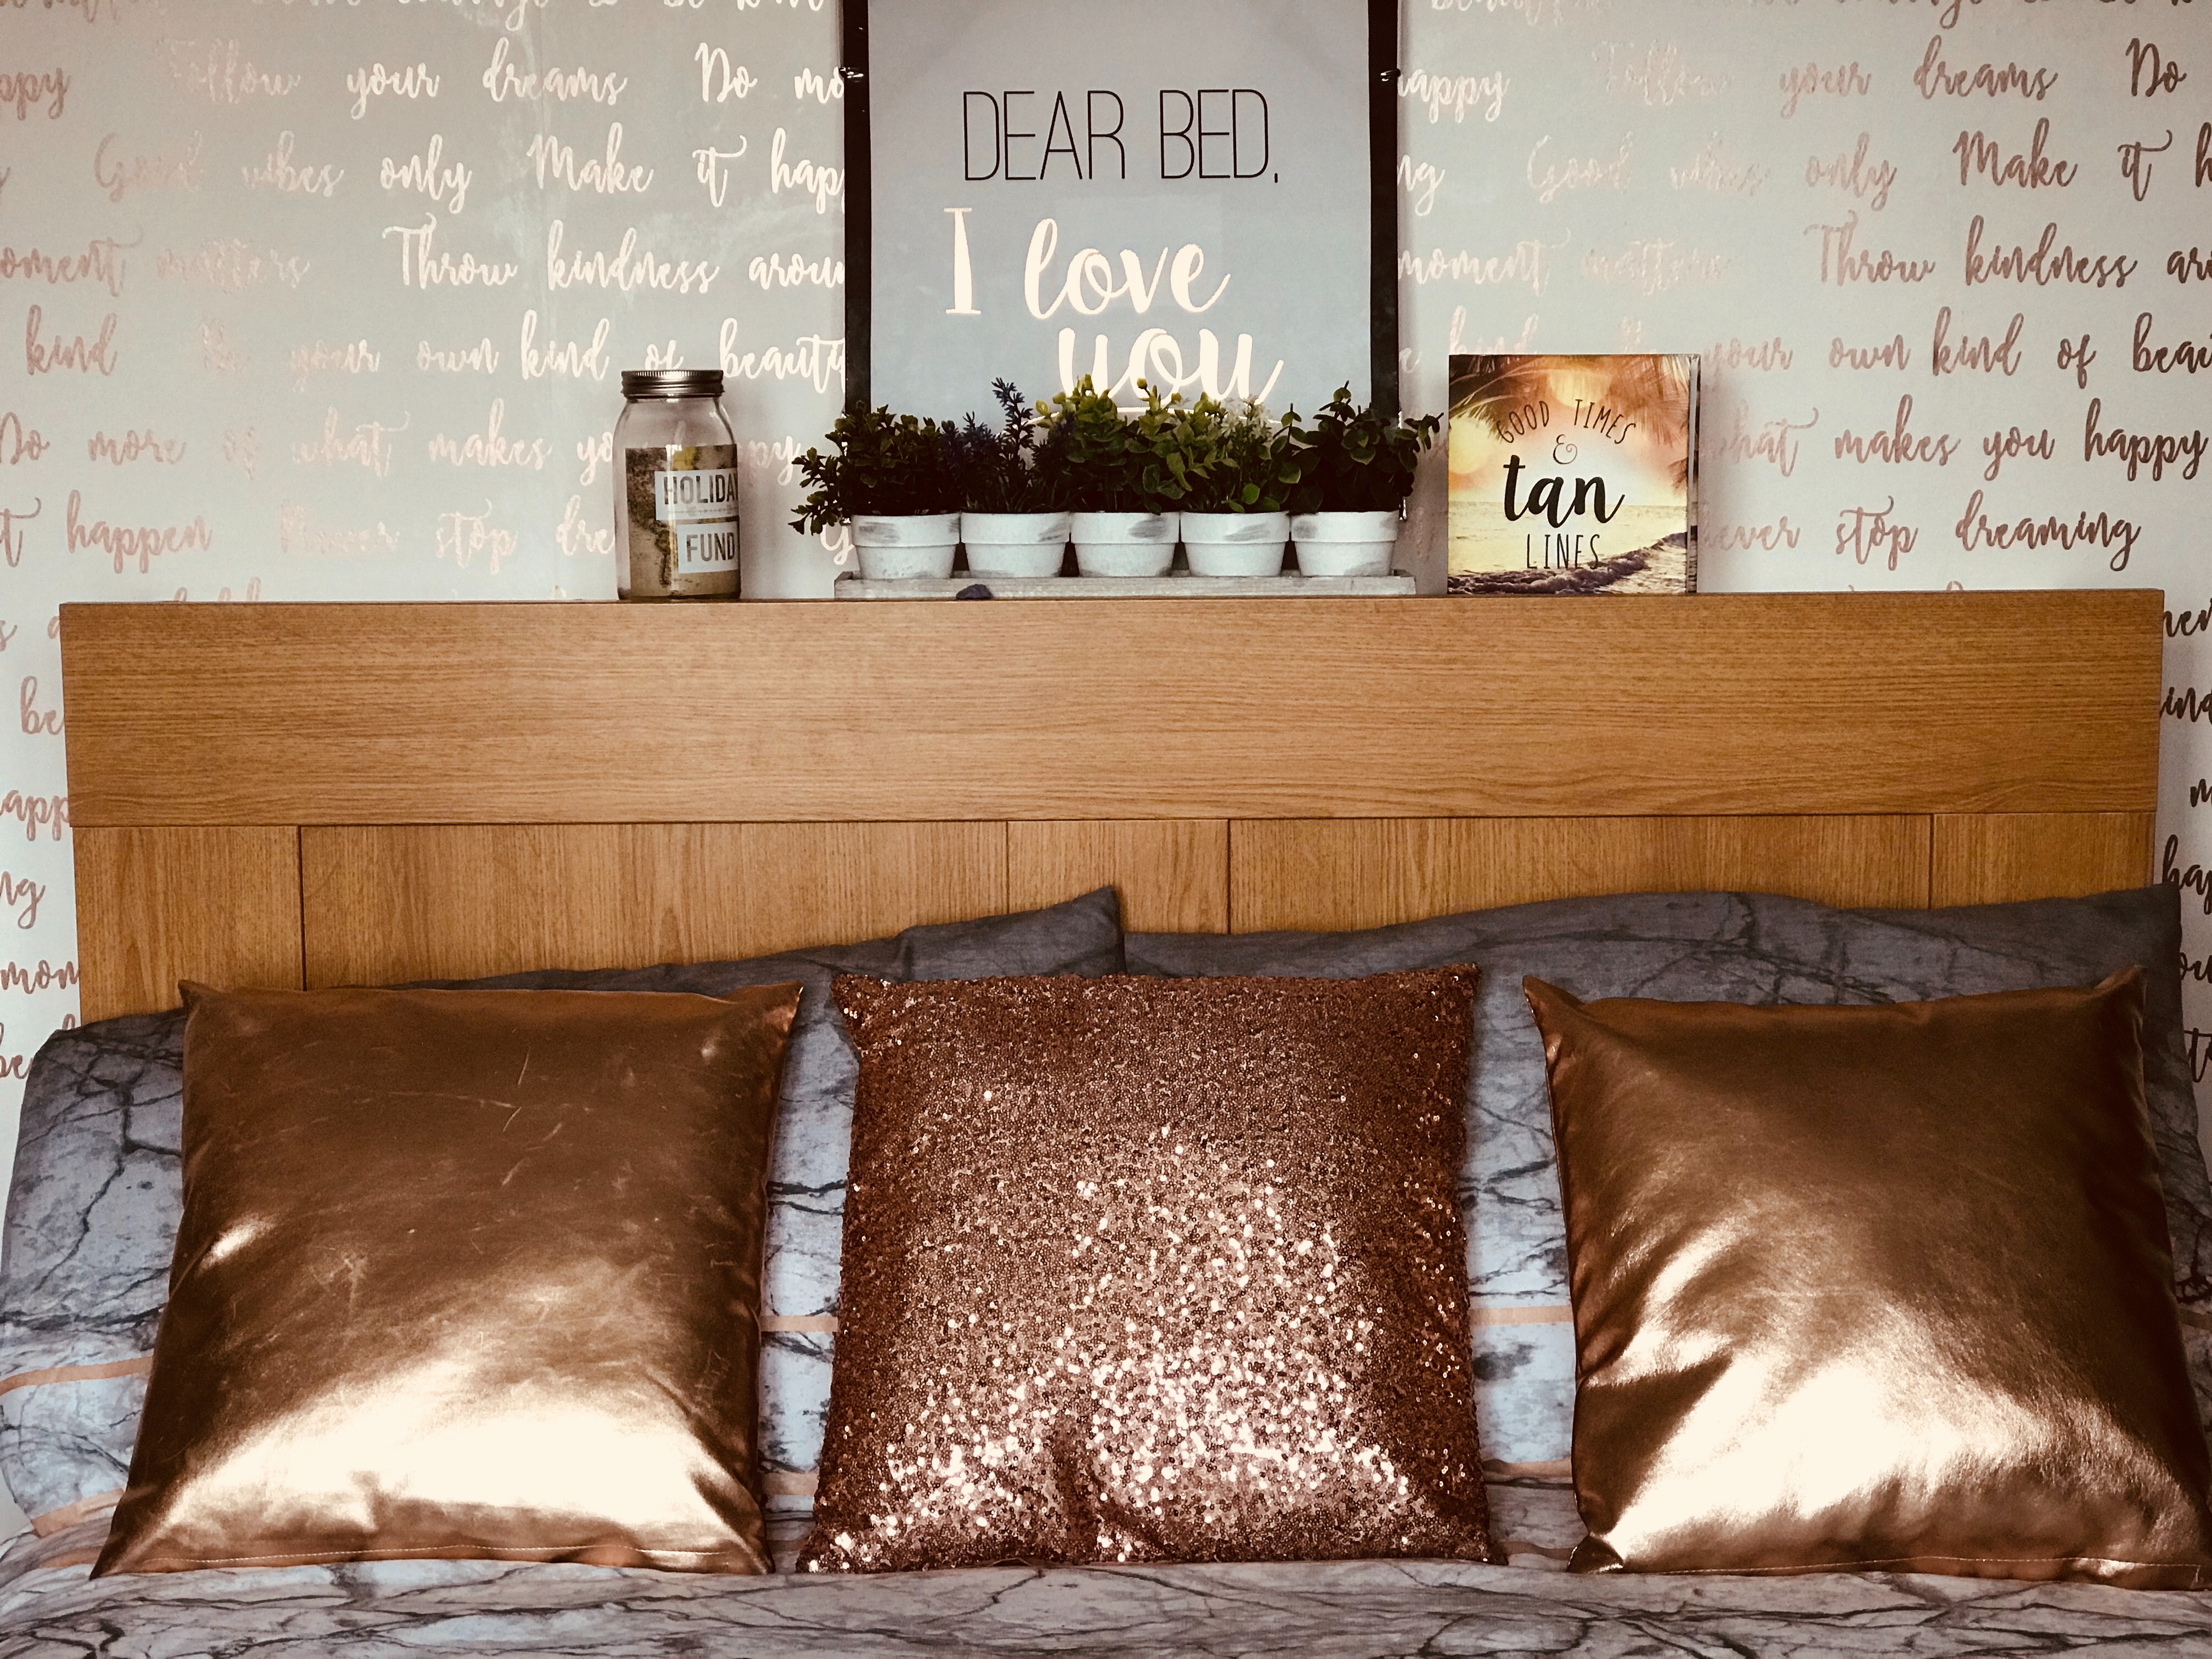
cushion, pillow, throw pillow, furniture, bedding, room, brown, interior design, wall, linens, textile, couch, font, rectangle, living room, table, home accessories, leather